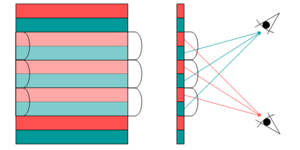
L'imagerie lenticulaire est un procédé permettant de produire des images qui donnent une impression de relief ou qui changent en fonction de l'angle.